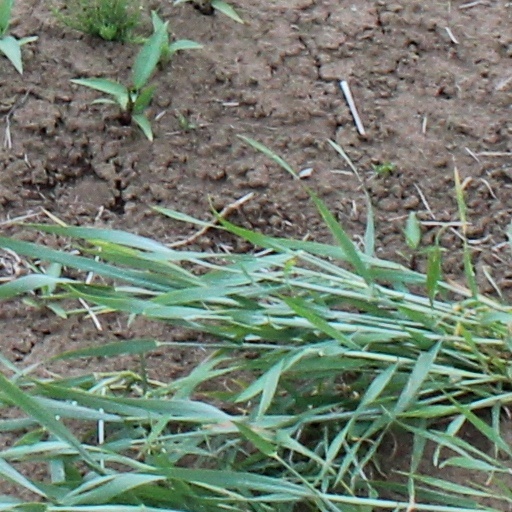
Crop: wheat